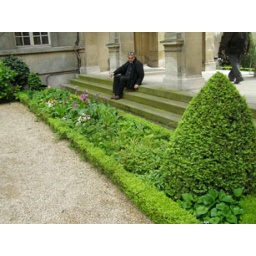
another shot of the flower bed in the courtyard garden at the Carnavalet museum.